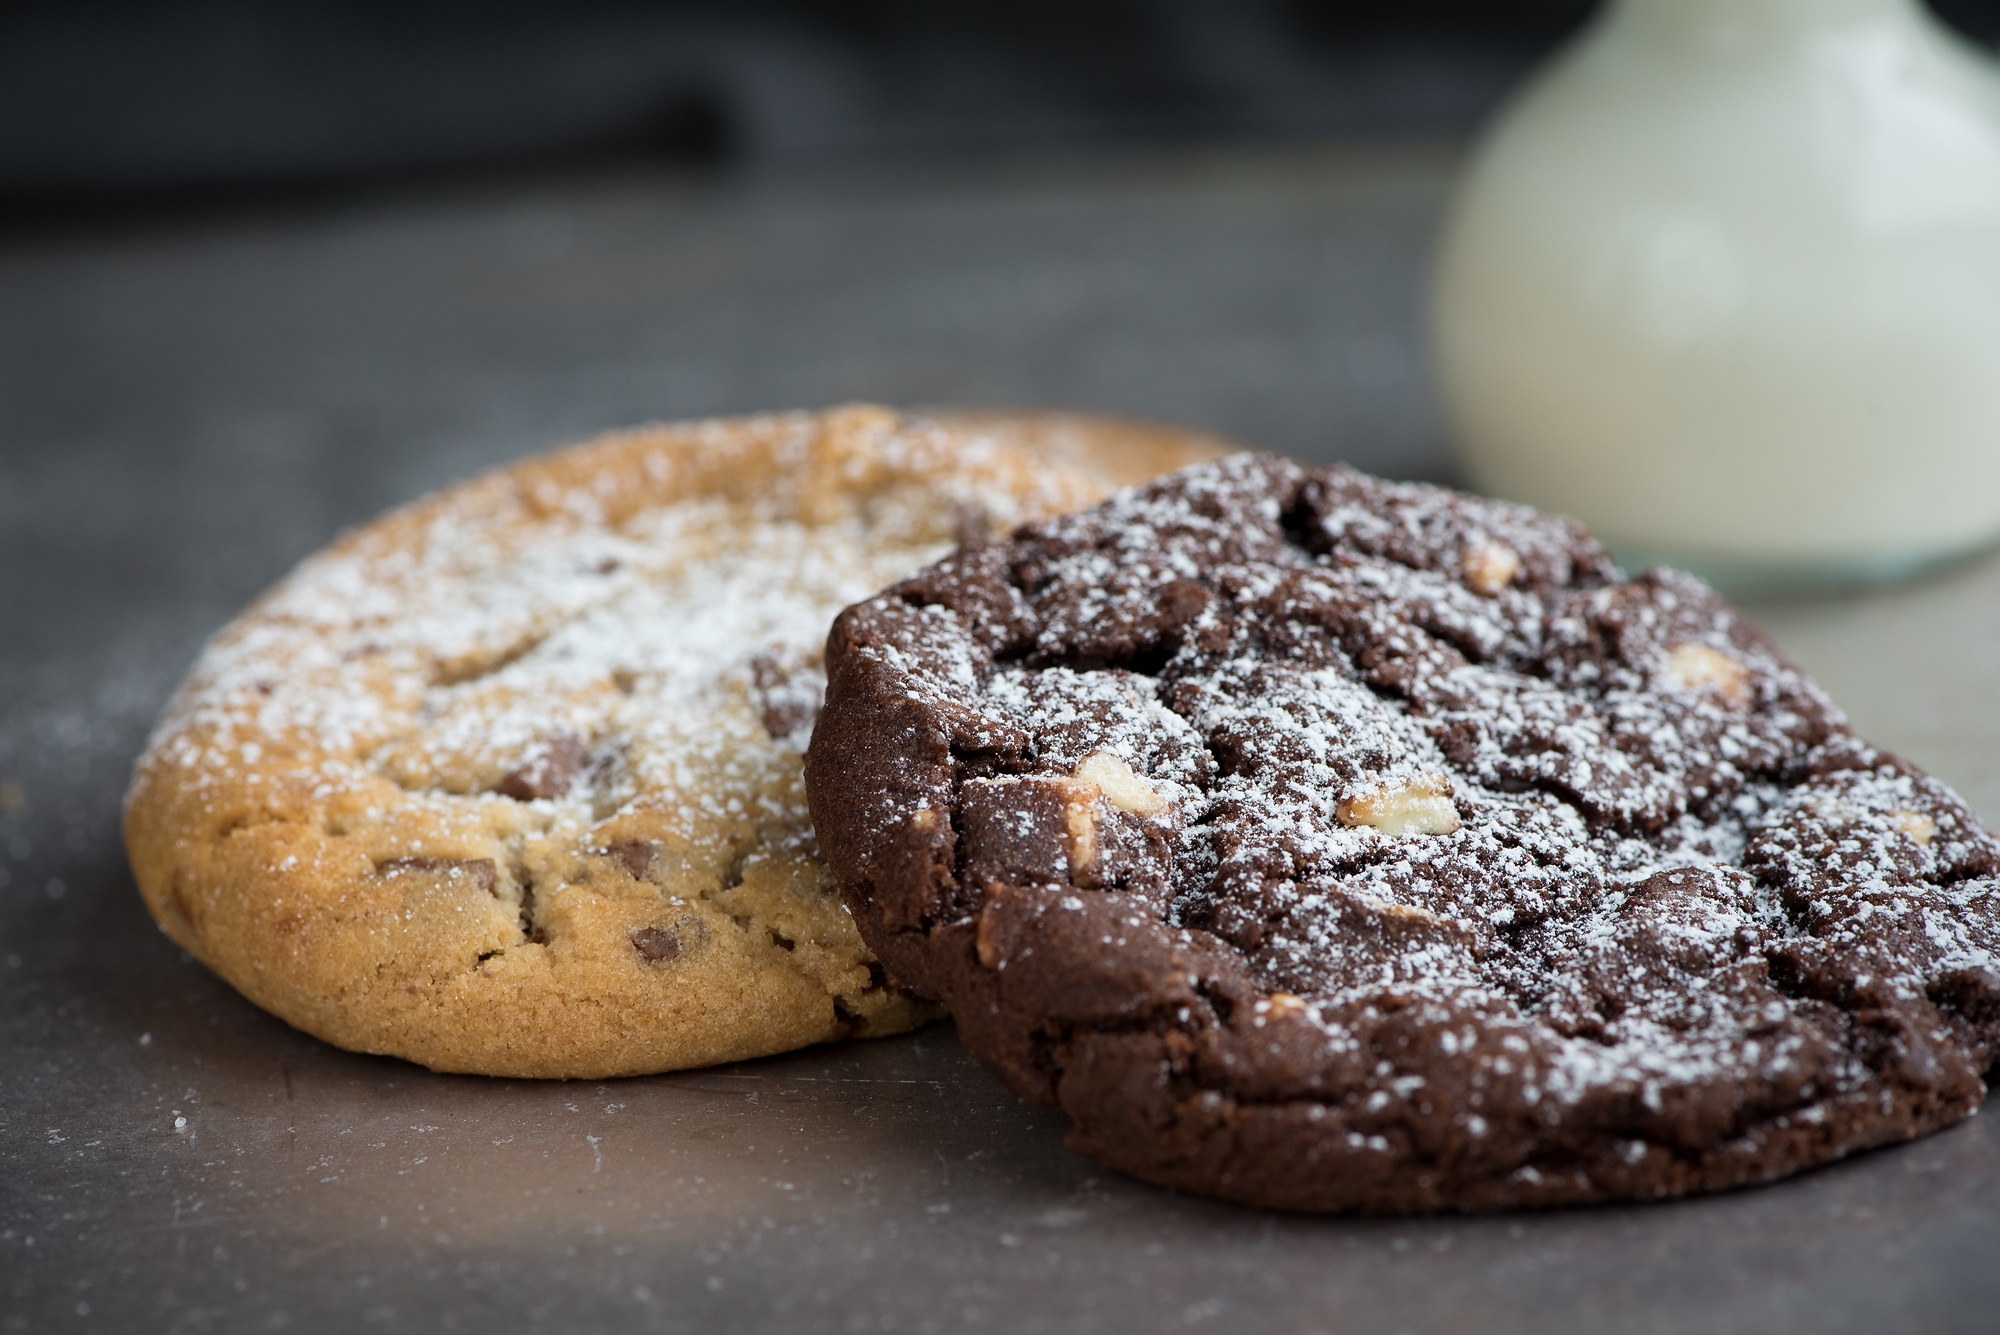
sweet, dish, meal, food, produce, two, breakfast, chocolate, baking, cookie, close, dessert, eat, delicious, bakery, chocolate chip cookie, calories, bake, even baked, pastries, icing sugar, nuts, cookies, nutrition, food photography, frisch, edible, crispy, sweetness, treat, baked goods, flavor, small cakes, nibble, baked food, fine pastry, snickerdoodle, chocolate chip cookies, chocolate cookie, nut cookie, snack food, cookies and crackers